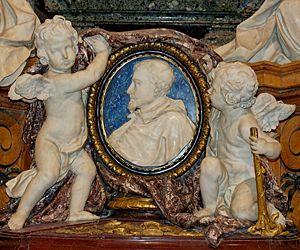
Ludovico Ludovisi, est un cardinal italien de l'Église catholique de la XVIIᵉ siècle, nommé par le pape Grégoire XV.